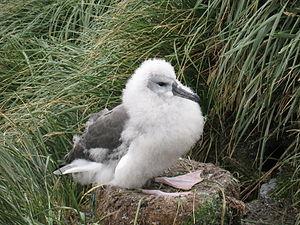
L'Albatros à tête grise est une espèce d'oiseaux de mer de la famille des Diomedeidae.